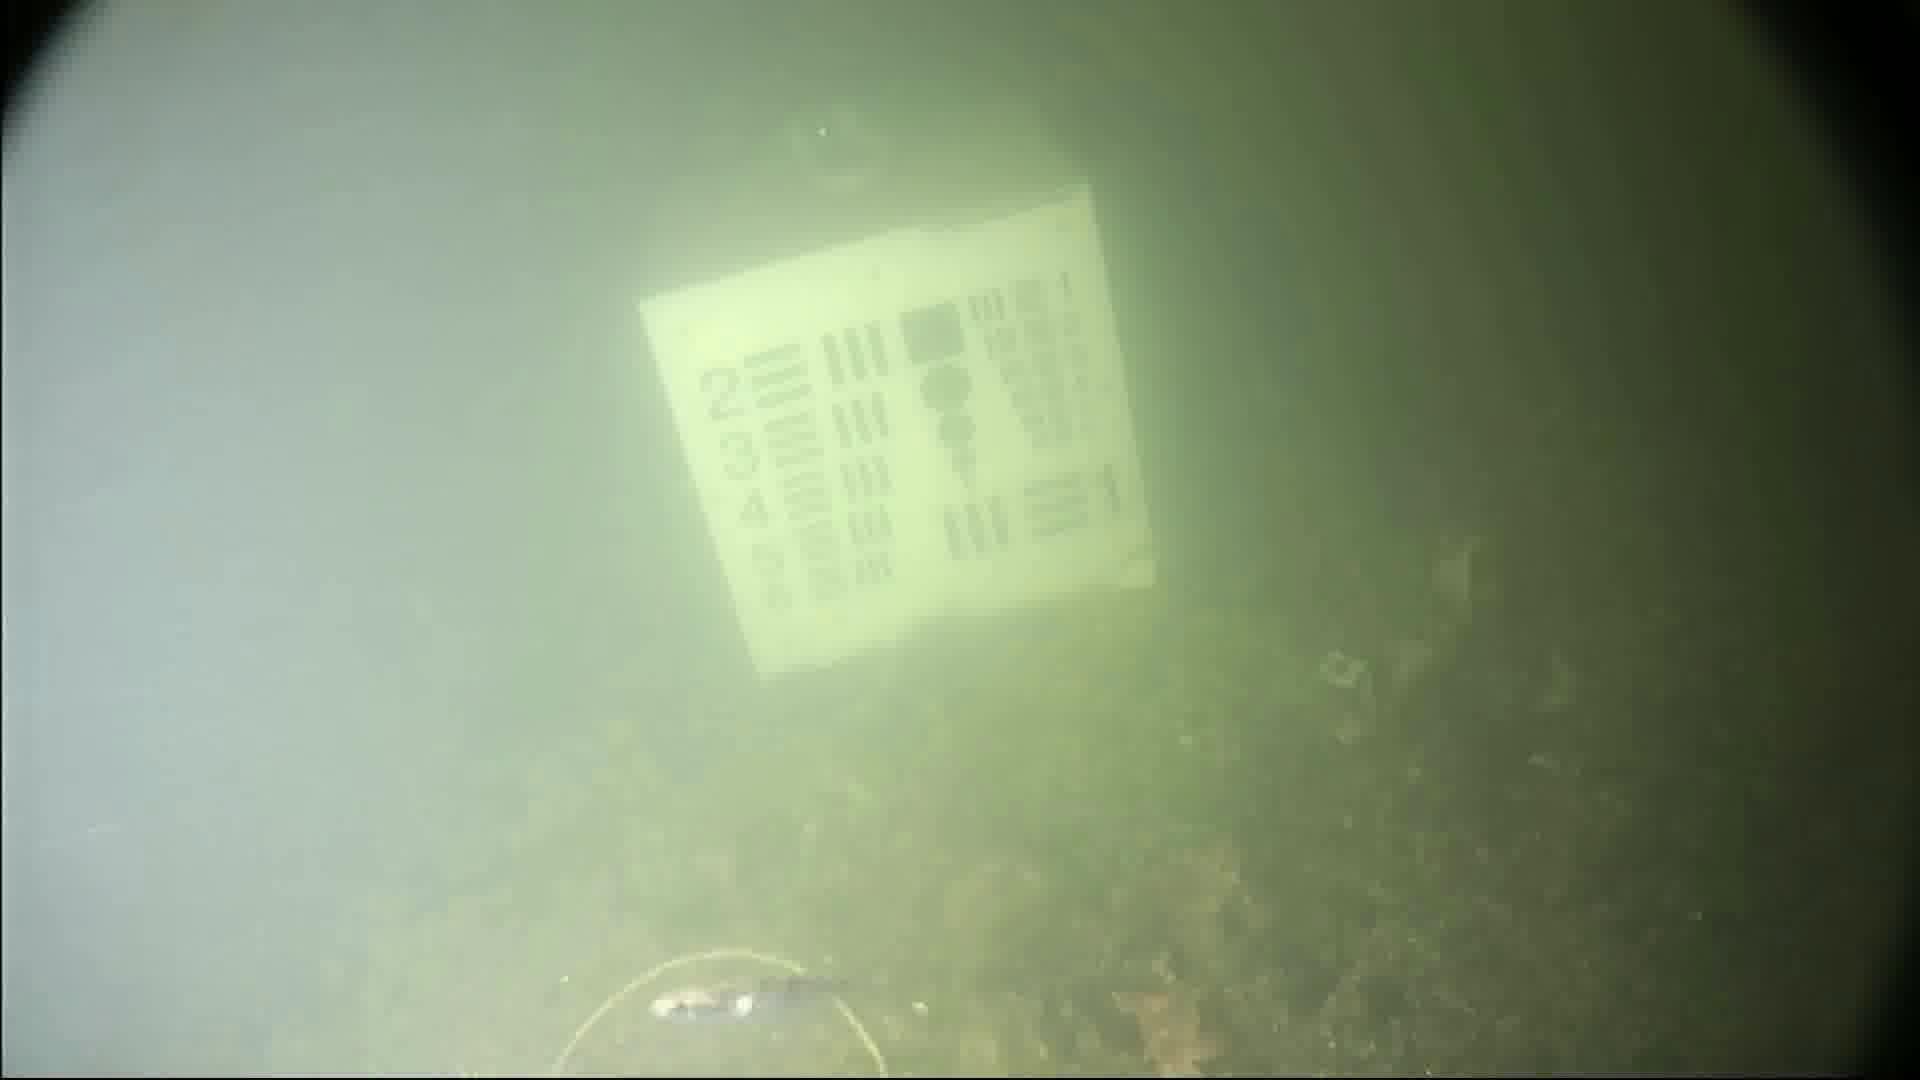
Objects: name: small_fish
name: starfish